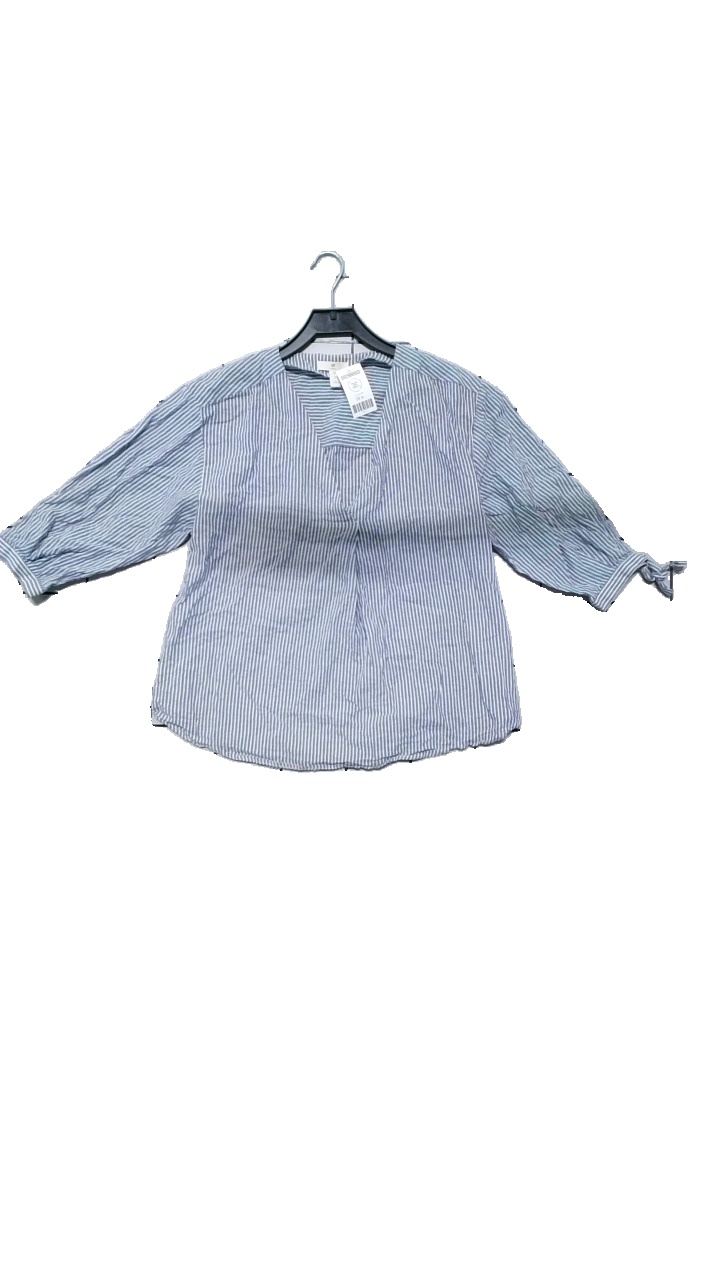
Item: Blouse (Ladies)
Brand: H&m
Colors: White, Blue
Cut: Loose
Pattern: Striped
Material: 100% cotton
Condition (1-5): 5
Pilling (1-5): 4
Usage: Reuse
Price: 50-100